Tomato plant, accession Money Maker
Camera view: tilt-top (135 deg); turntable rotation: 90 degrees
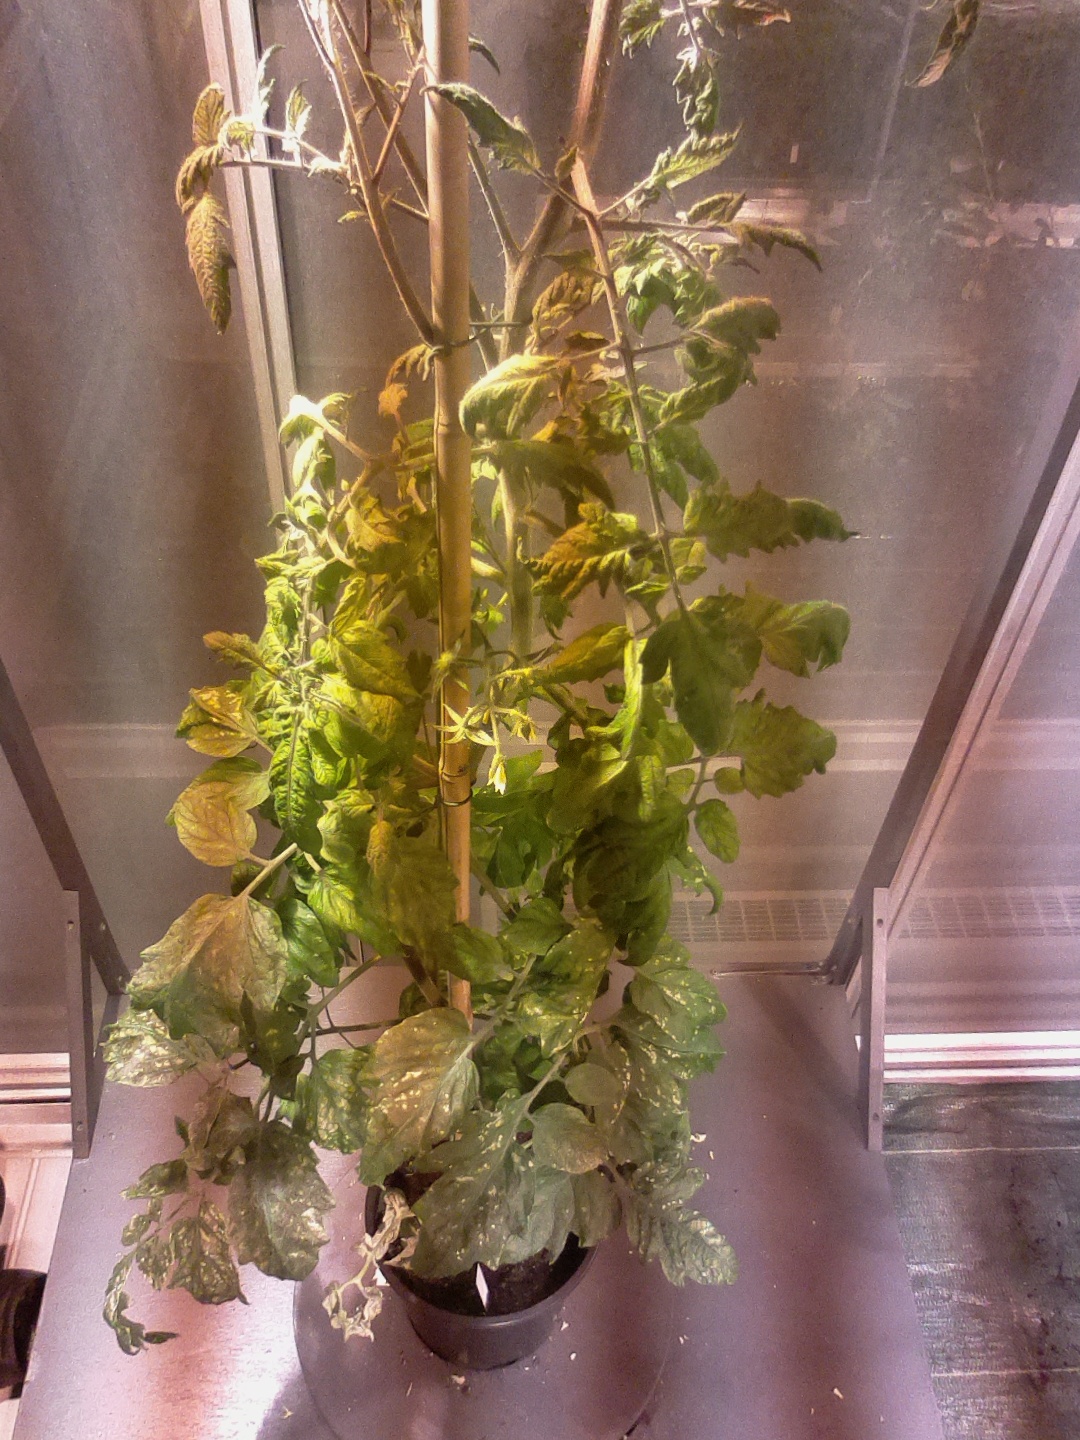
BBCH growth stage 72: 20%-30% of final fruit size